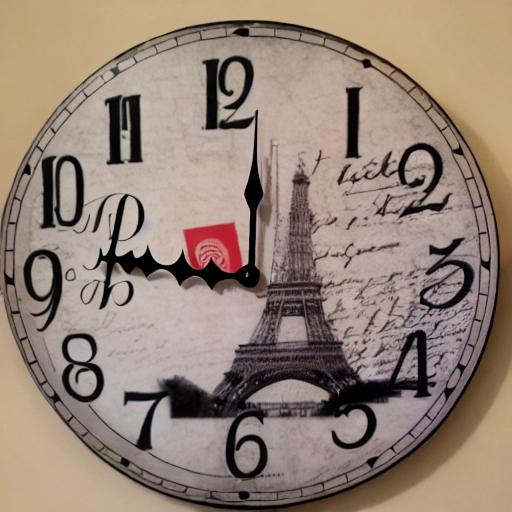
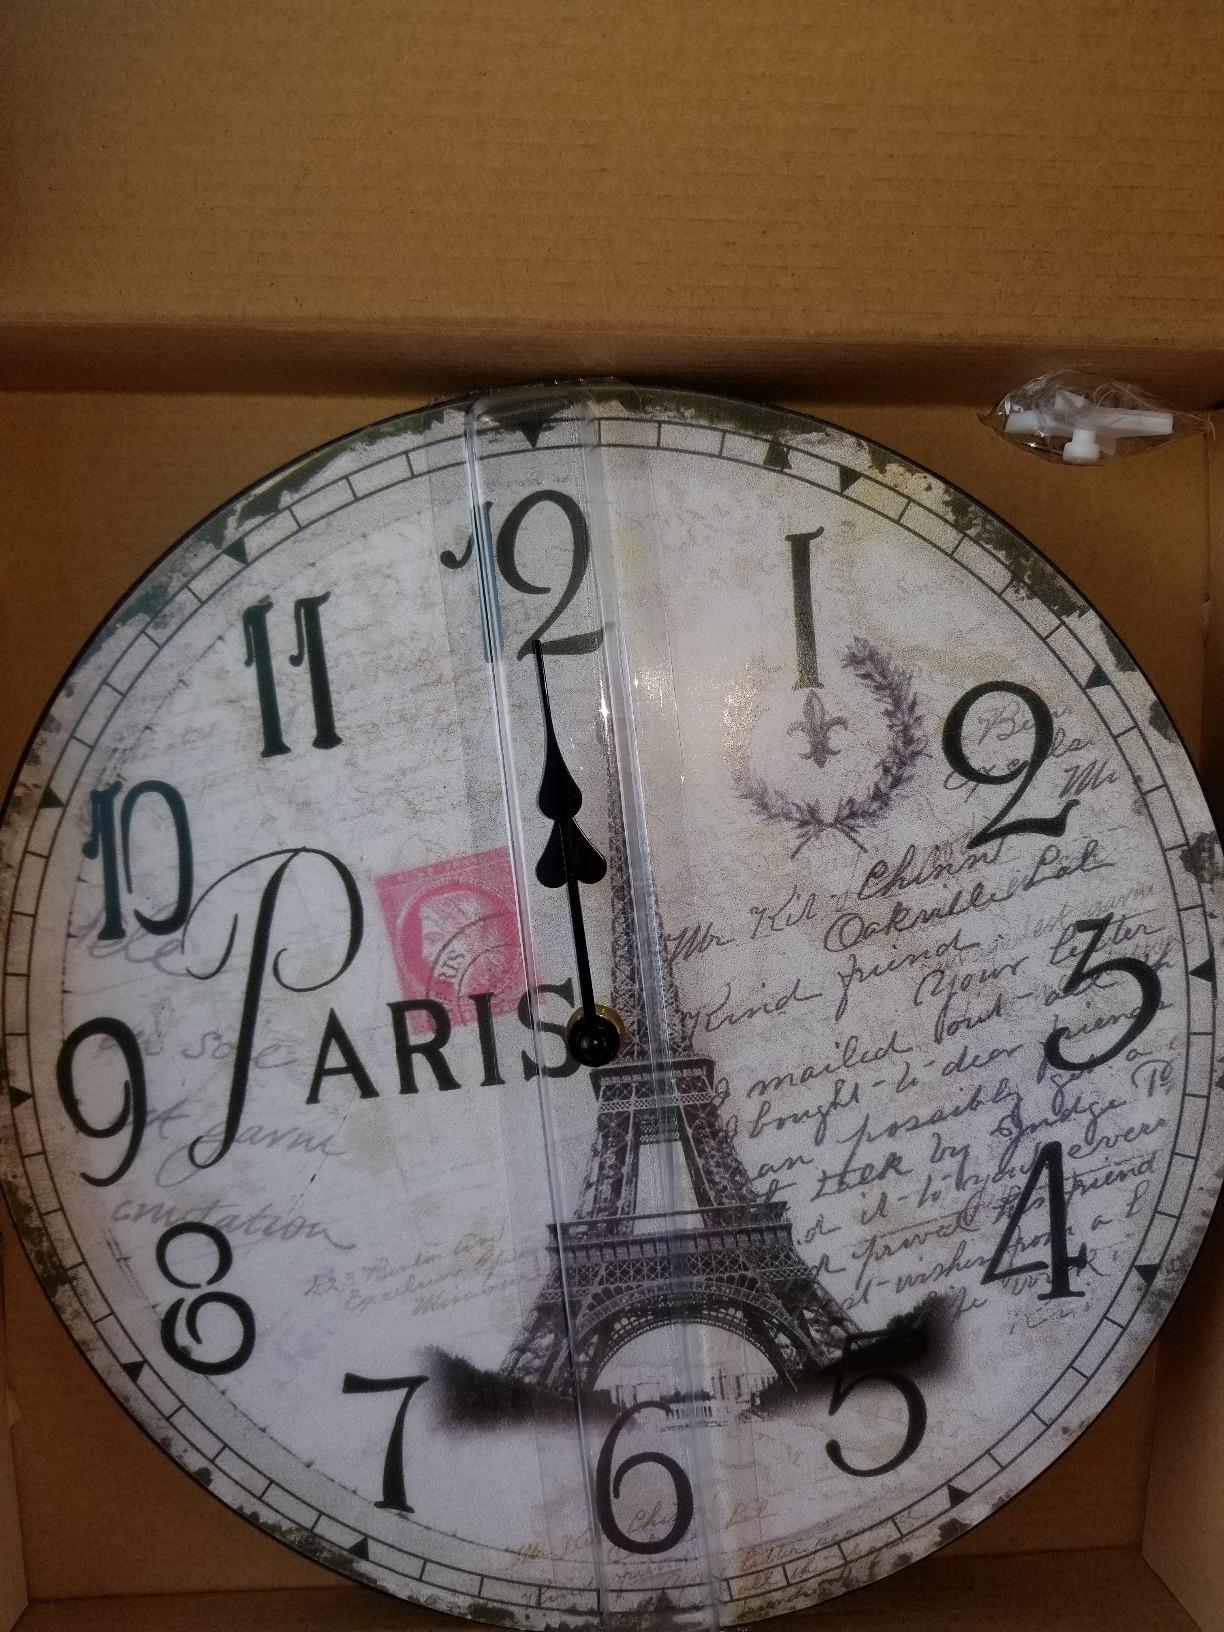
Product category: clock
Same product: no